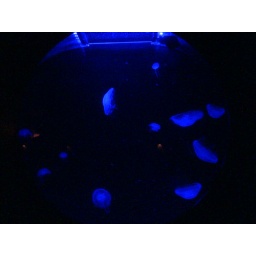
This circular jellyfish bowl was installed in the wall at Akwa.